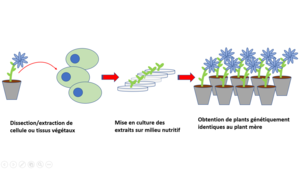
Multiplication de plants d’intérêt par micropropagation
In vitro s'applique à toute activité expérimentale réalisée sur micro-organismes, organes ou cellules en dehors de leur contexte naturel et en conditions définies et contrôlées. Un exemple est la fécondation in vitro.